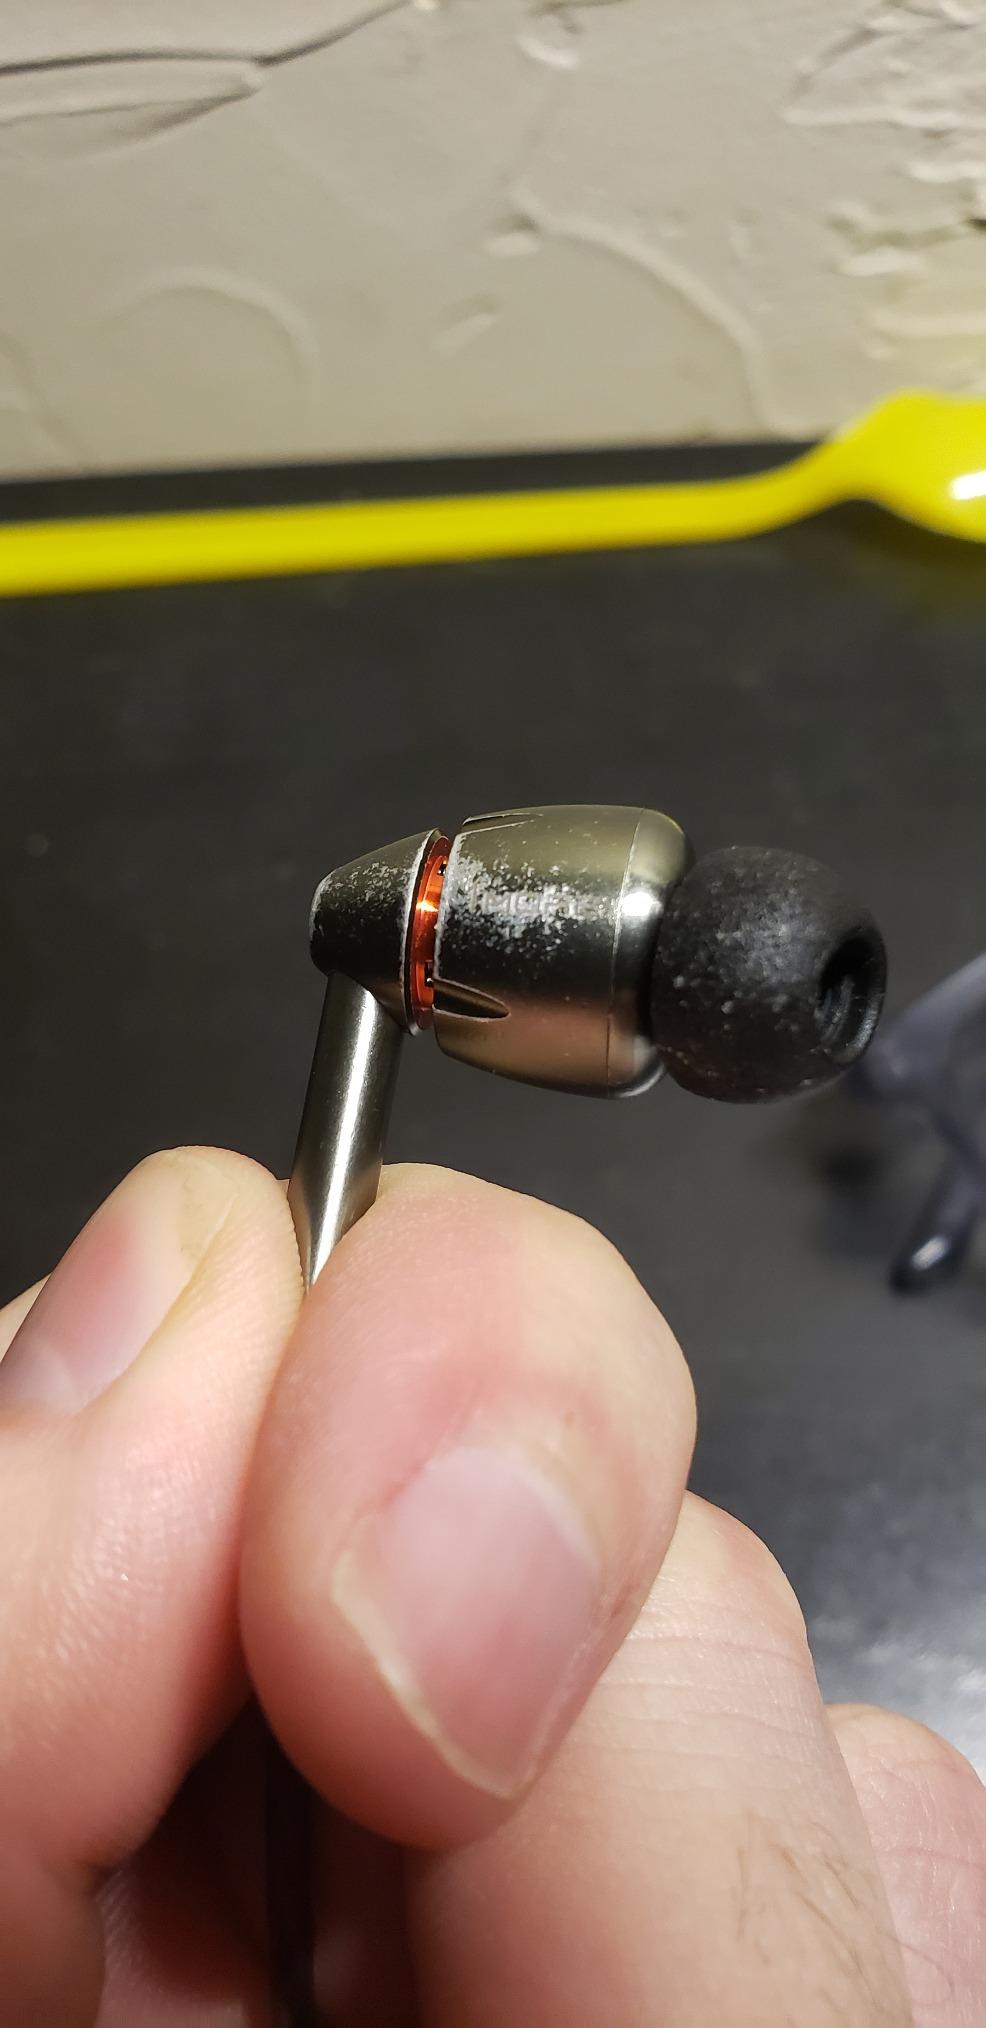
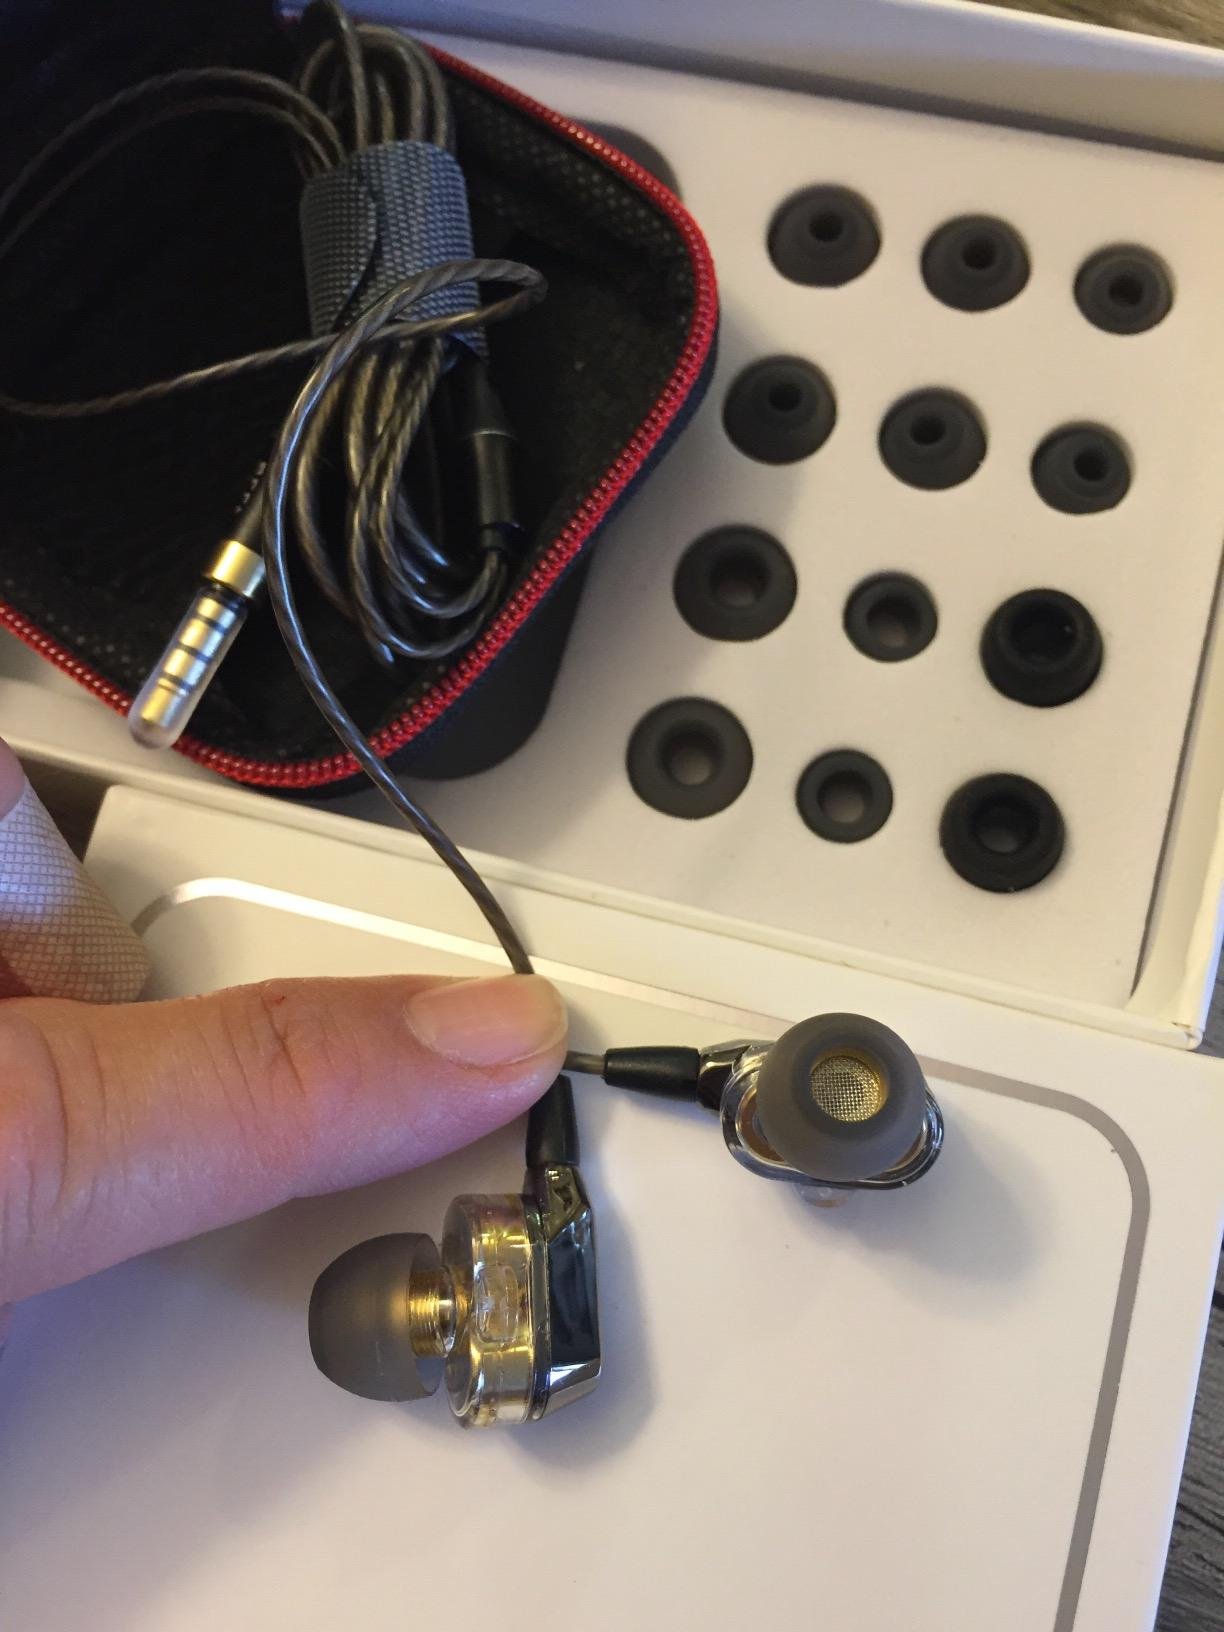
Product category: headphones
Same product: no